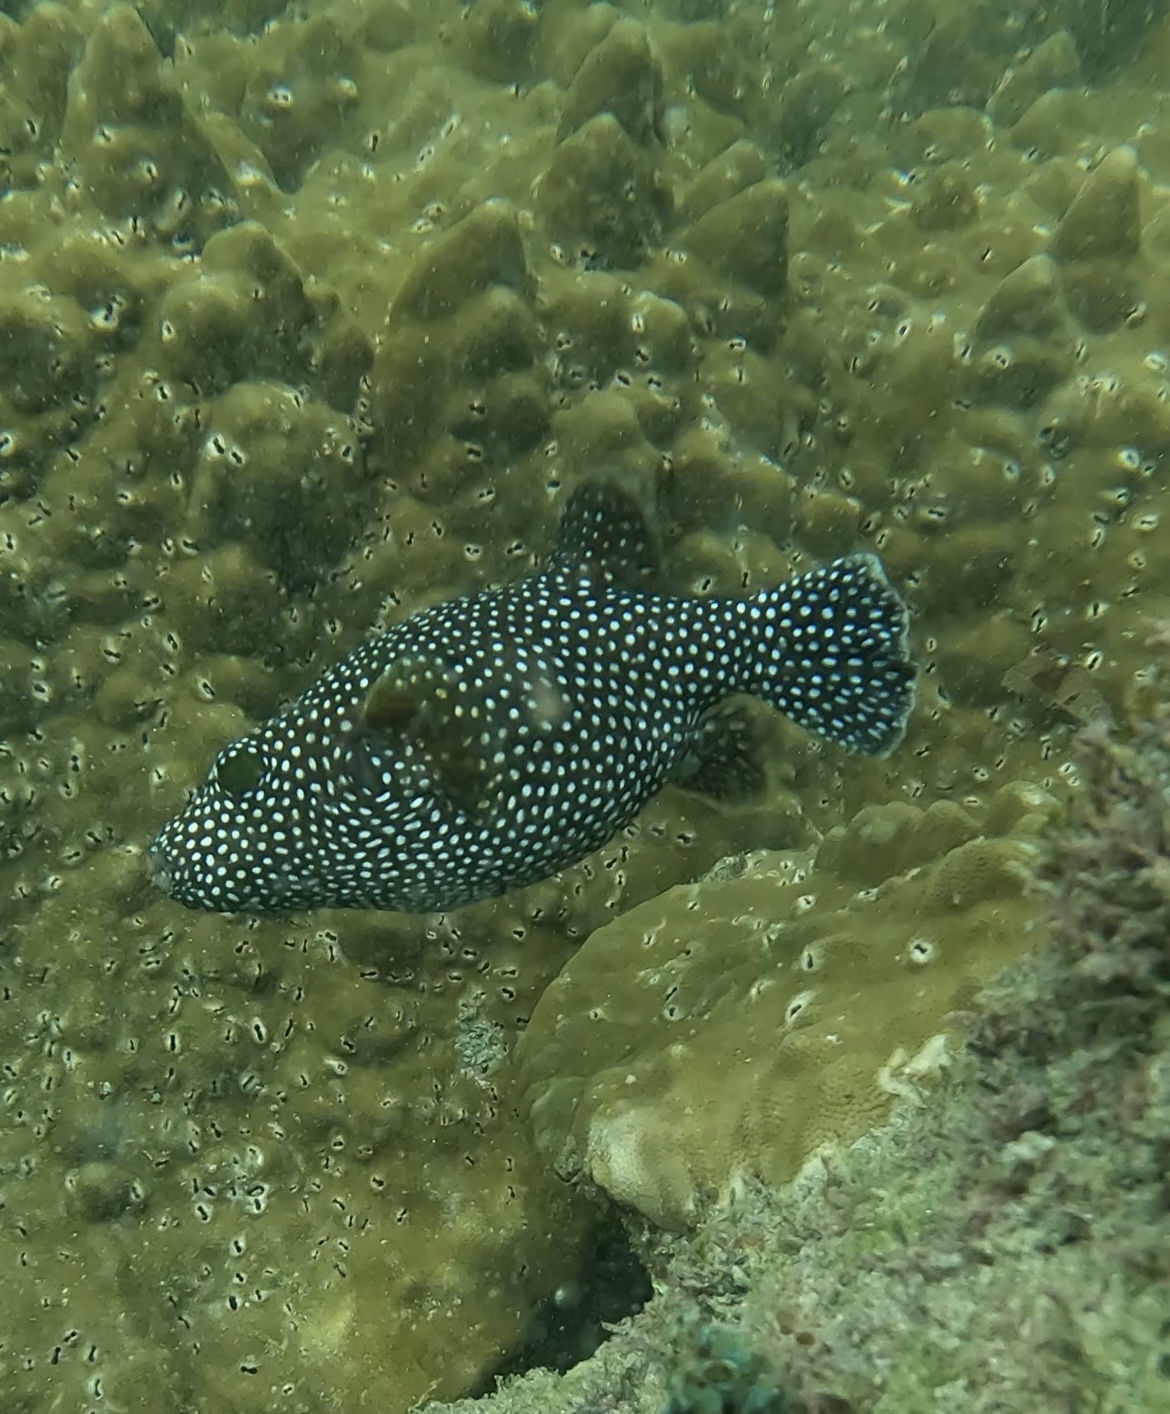
Arothron meleagris (Guineafowl Puffer)